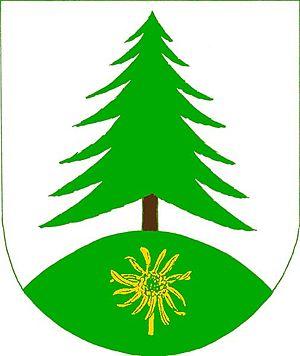
Kubova Huť est une commune du district de Prachatice, dans la région de Bohême-du-Sud, en République tchèque. Sa population s'élevait à 97 habitants en 2018.